T.R. Baskin

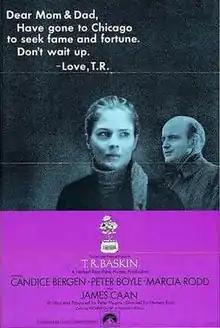
Original poster

T.R. Baskin (released as A Date with a Lonely Girl in the United Kingdom) is a 1971 American romantic drama film directed by Herbert Ross, written and produced by Peter Hyams, and starring Candice Bergen, Peter Boyle, Marcia Rodd and James Caan.